Rudolf Burnitz

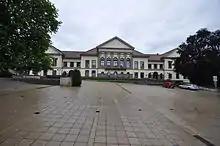
The unfinished Castle in Hechingen (1816-1819)

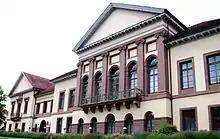
A second view of the unfinished castle (1816-1819)

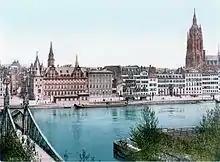
View of Frankfurt am Main

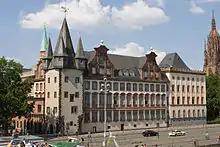
The Saalhof with Bernus and the Burnitz at Frankfurt am Main

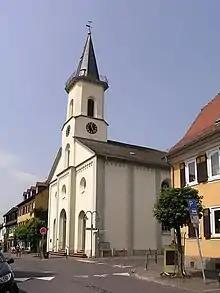
The French reformed church in Friedrichsdorf (Taunus)

Rudolf Burnitz (6 December 1788 - 28 January 1849) was a German neo classical and early historicist architect. Burnitz was born in Ludwigsburg.